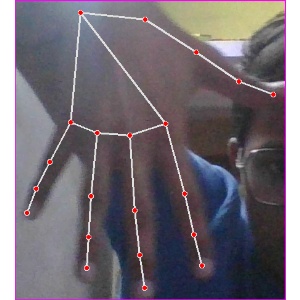
अक्षर: ढ